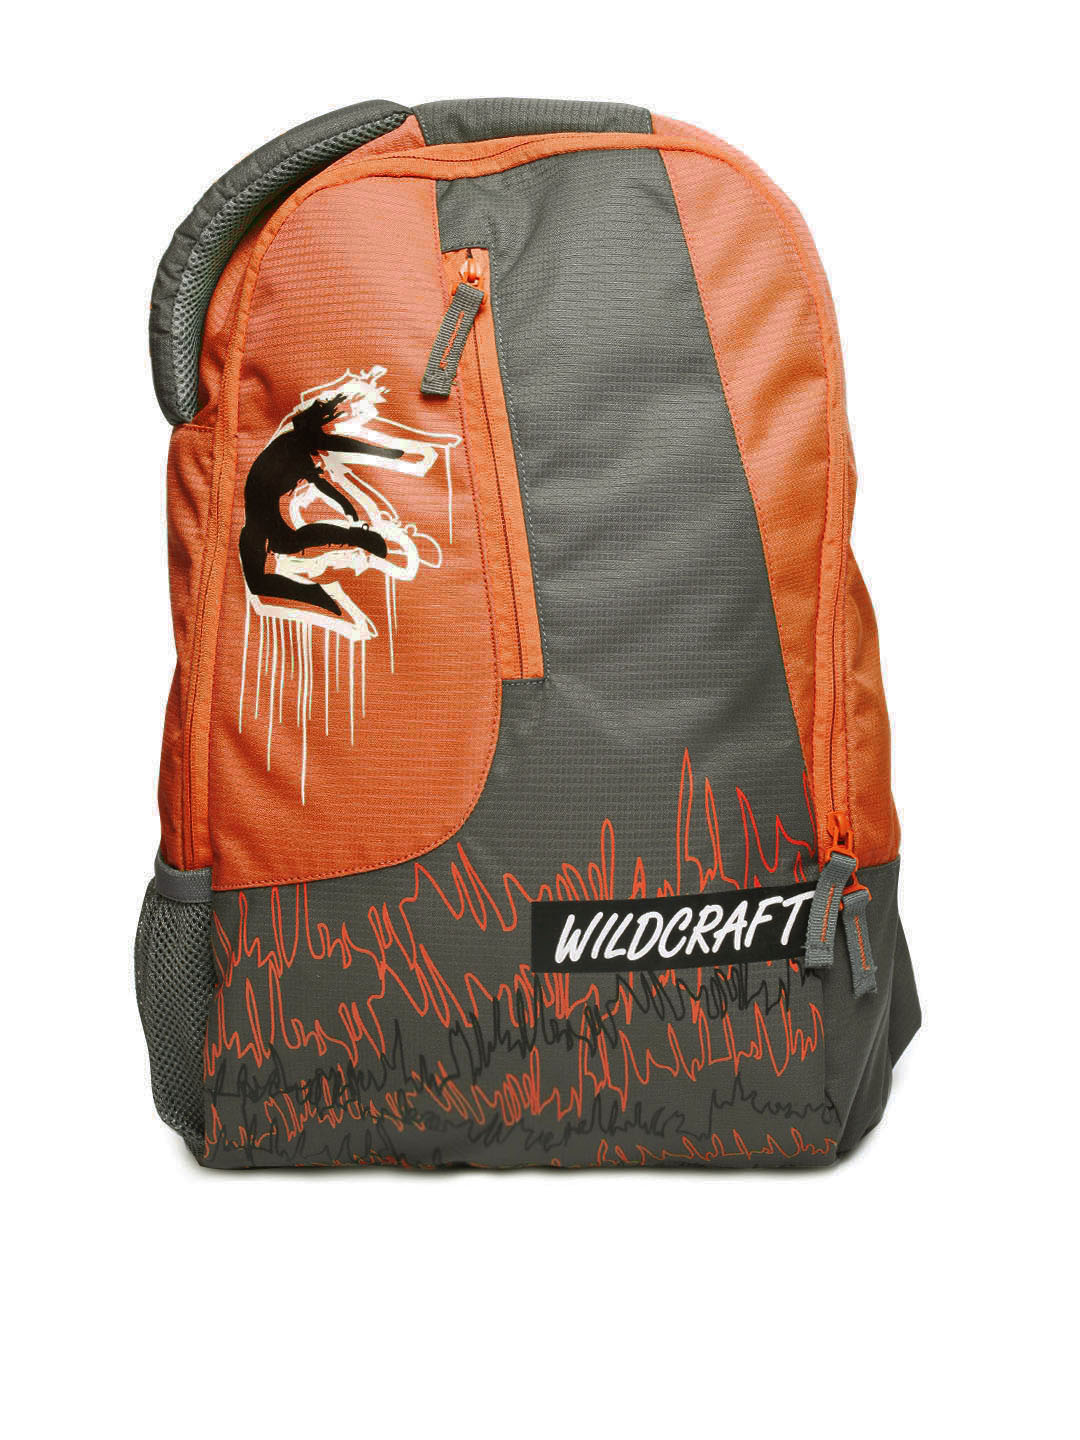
Wildcraft Unisex Orange Printed Backpack
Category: Accessories / Bags / Backpacks
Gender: Unisex
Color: Orange
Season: Winter 2015
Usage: Casual